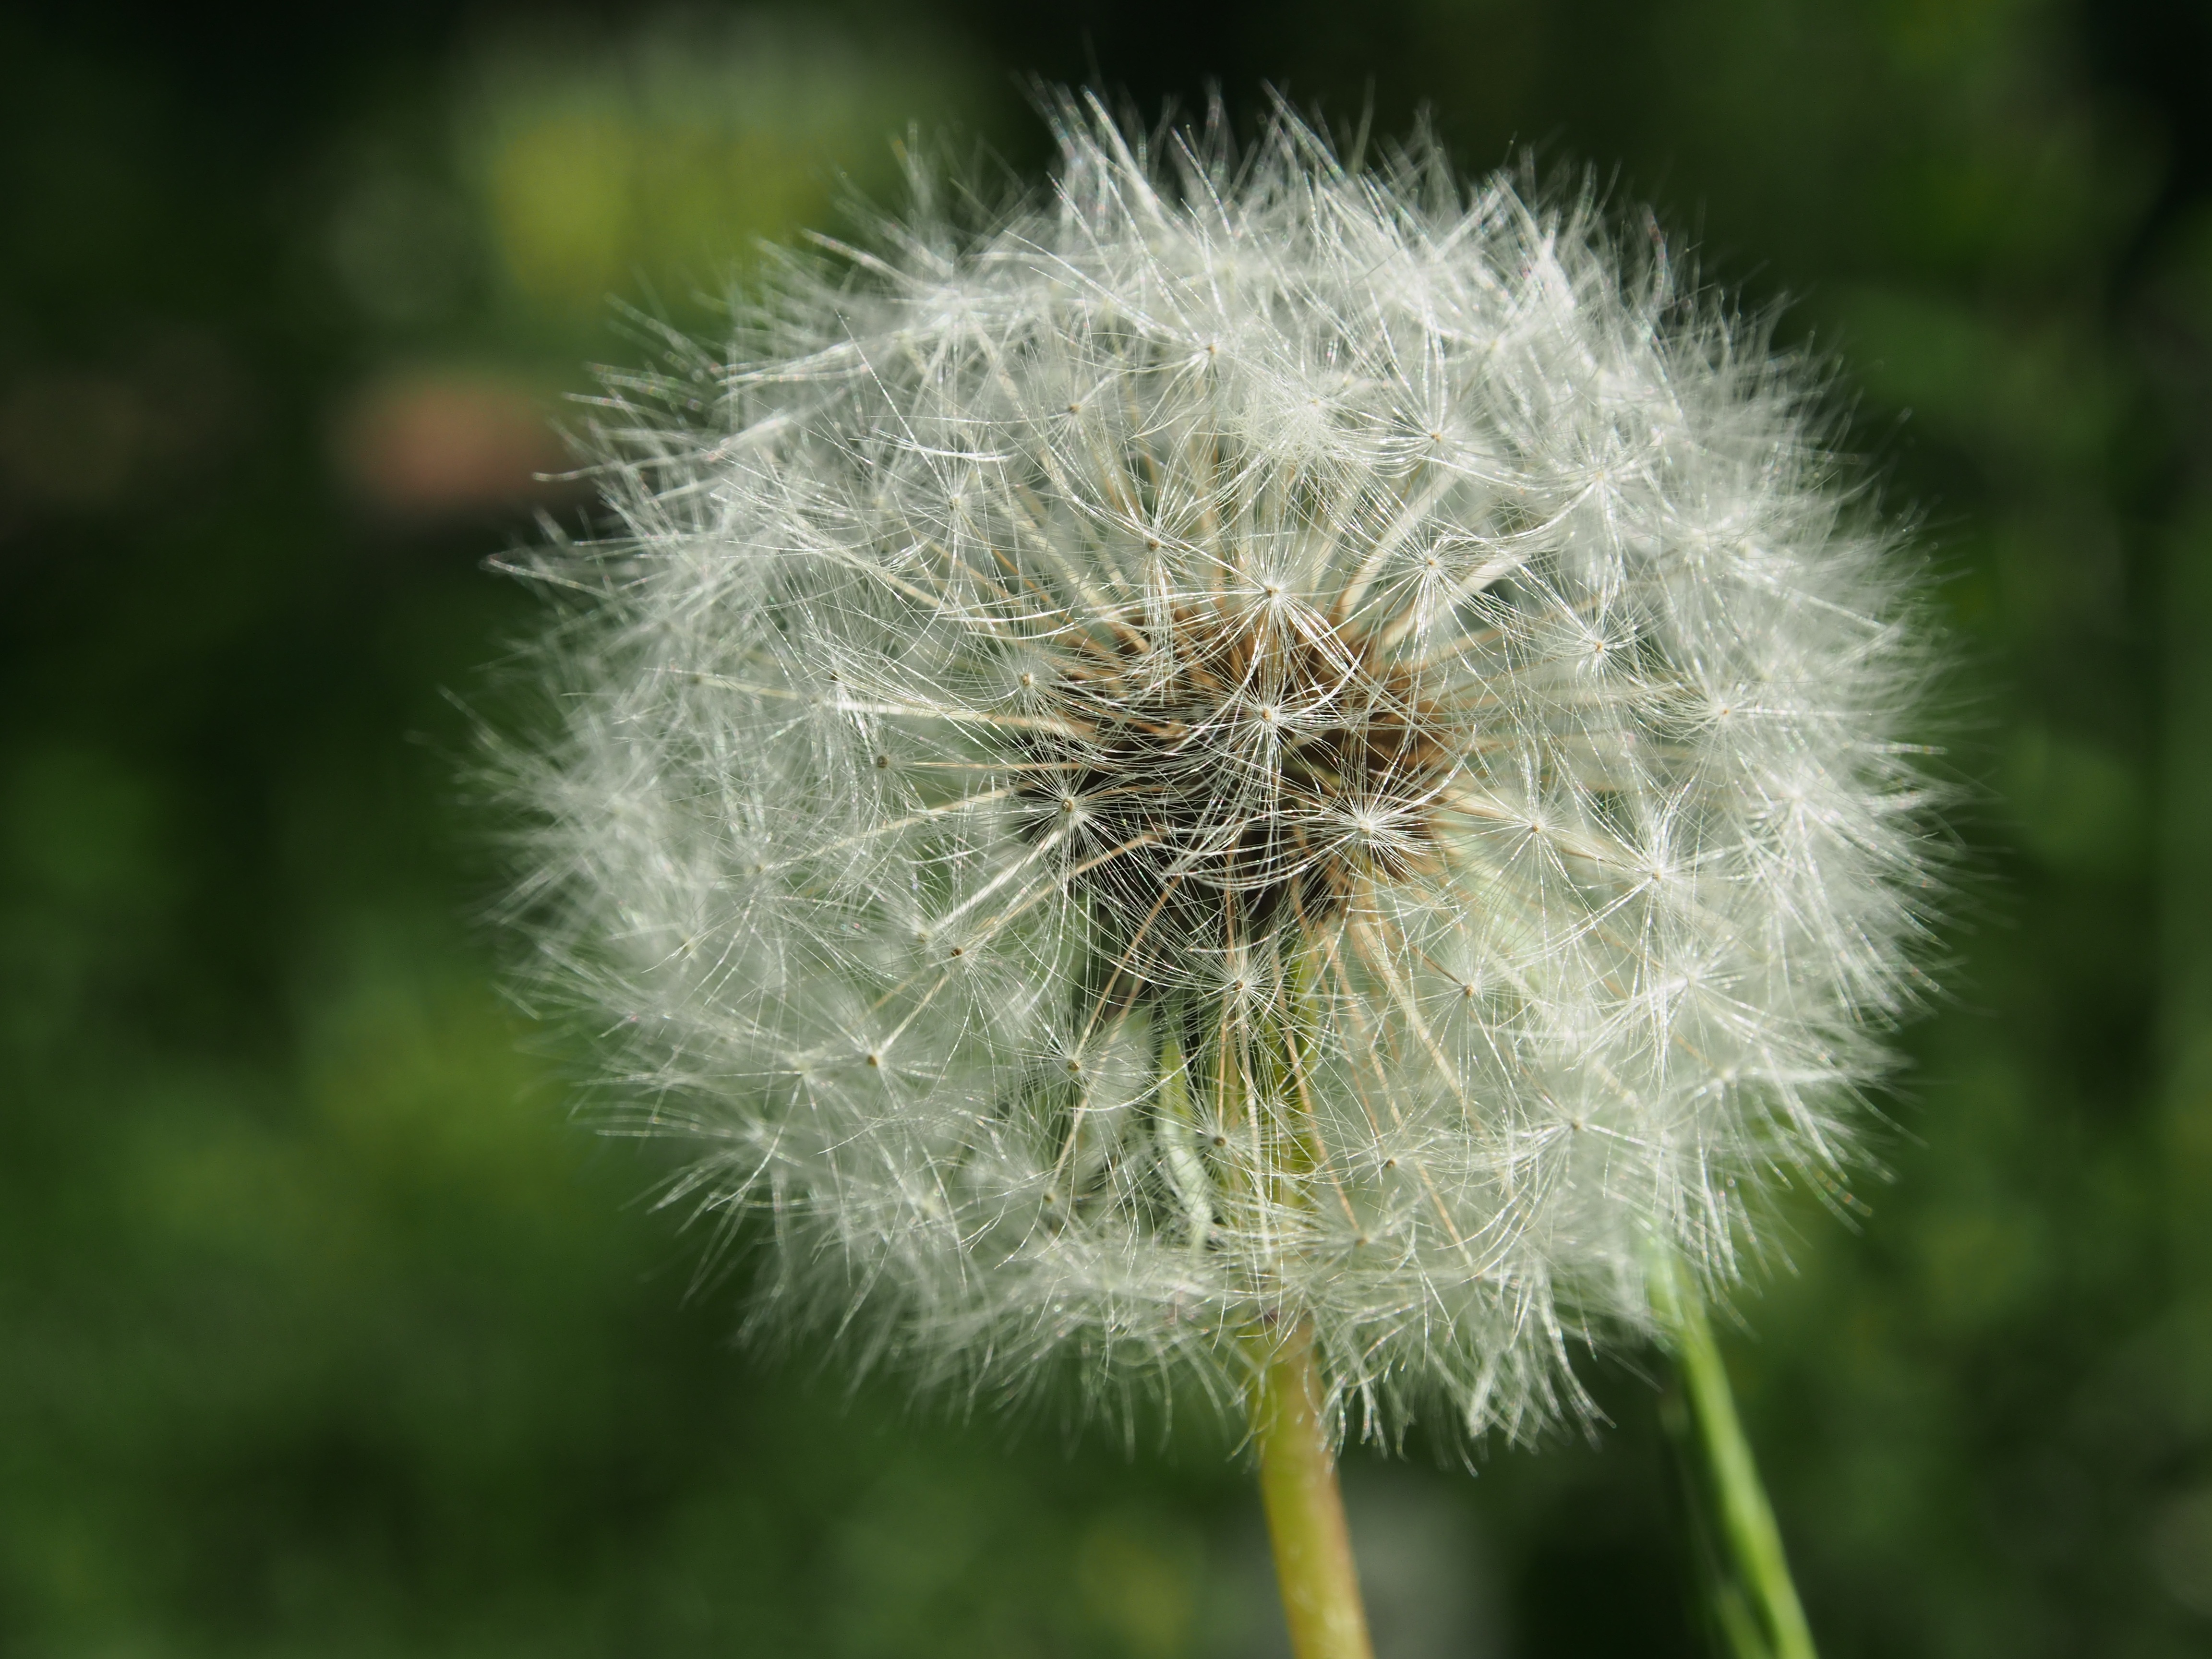
nature, grass, plant, field, dandelion, flower, summer, macro, botany, flora, wildflower, close up, pointed flower, thistle, macro photography, flowering plant, daisy family, plant stem, land plant, thorns spines and prickles